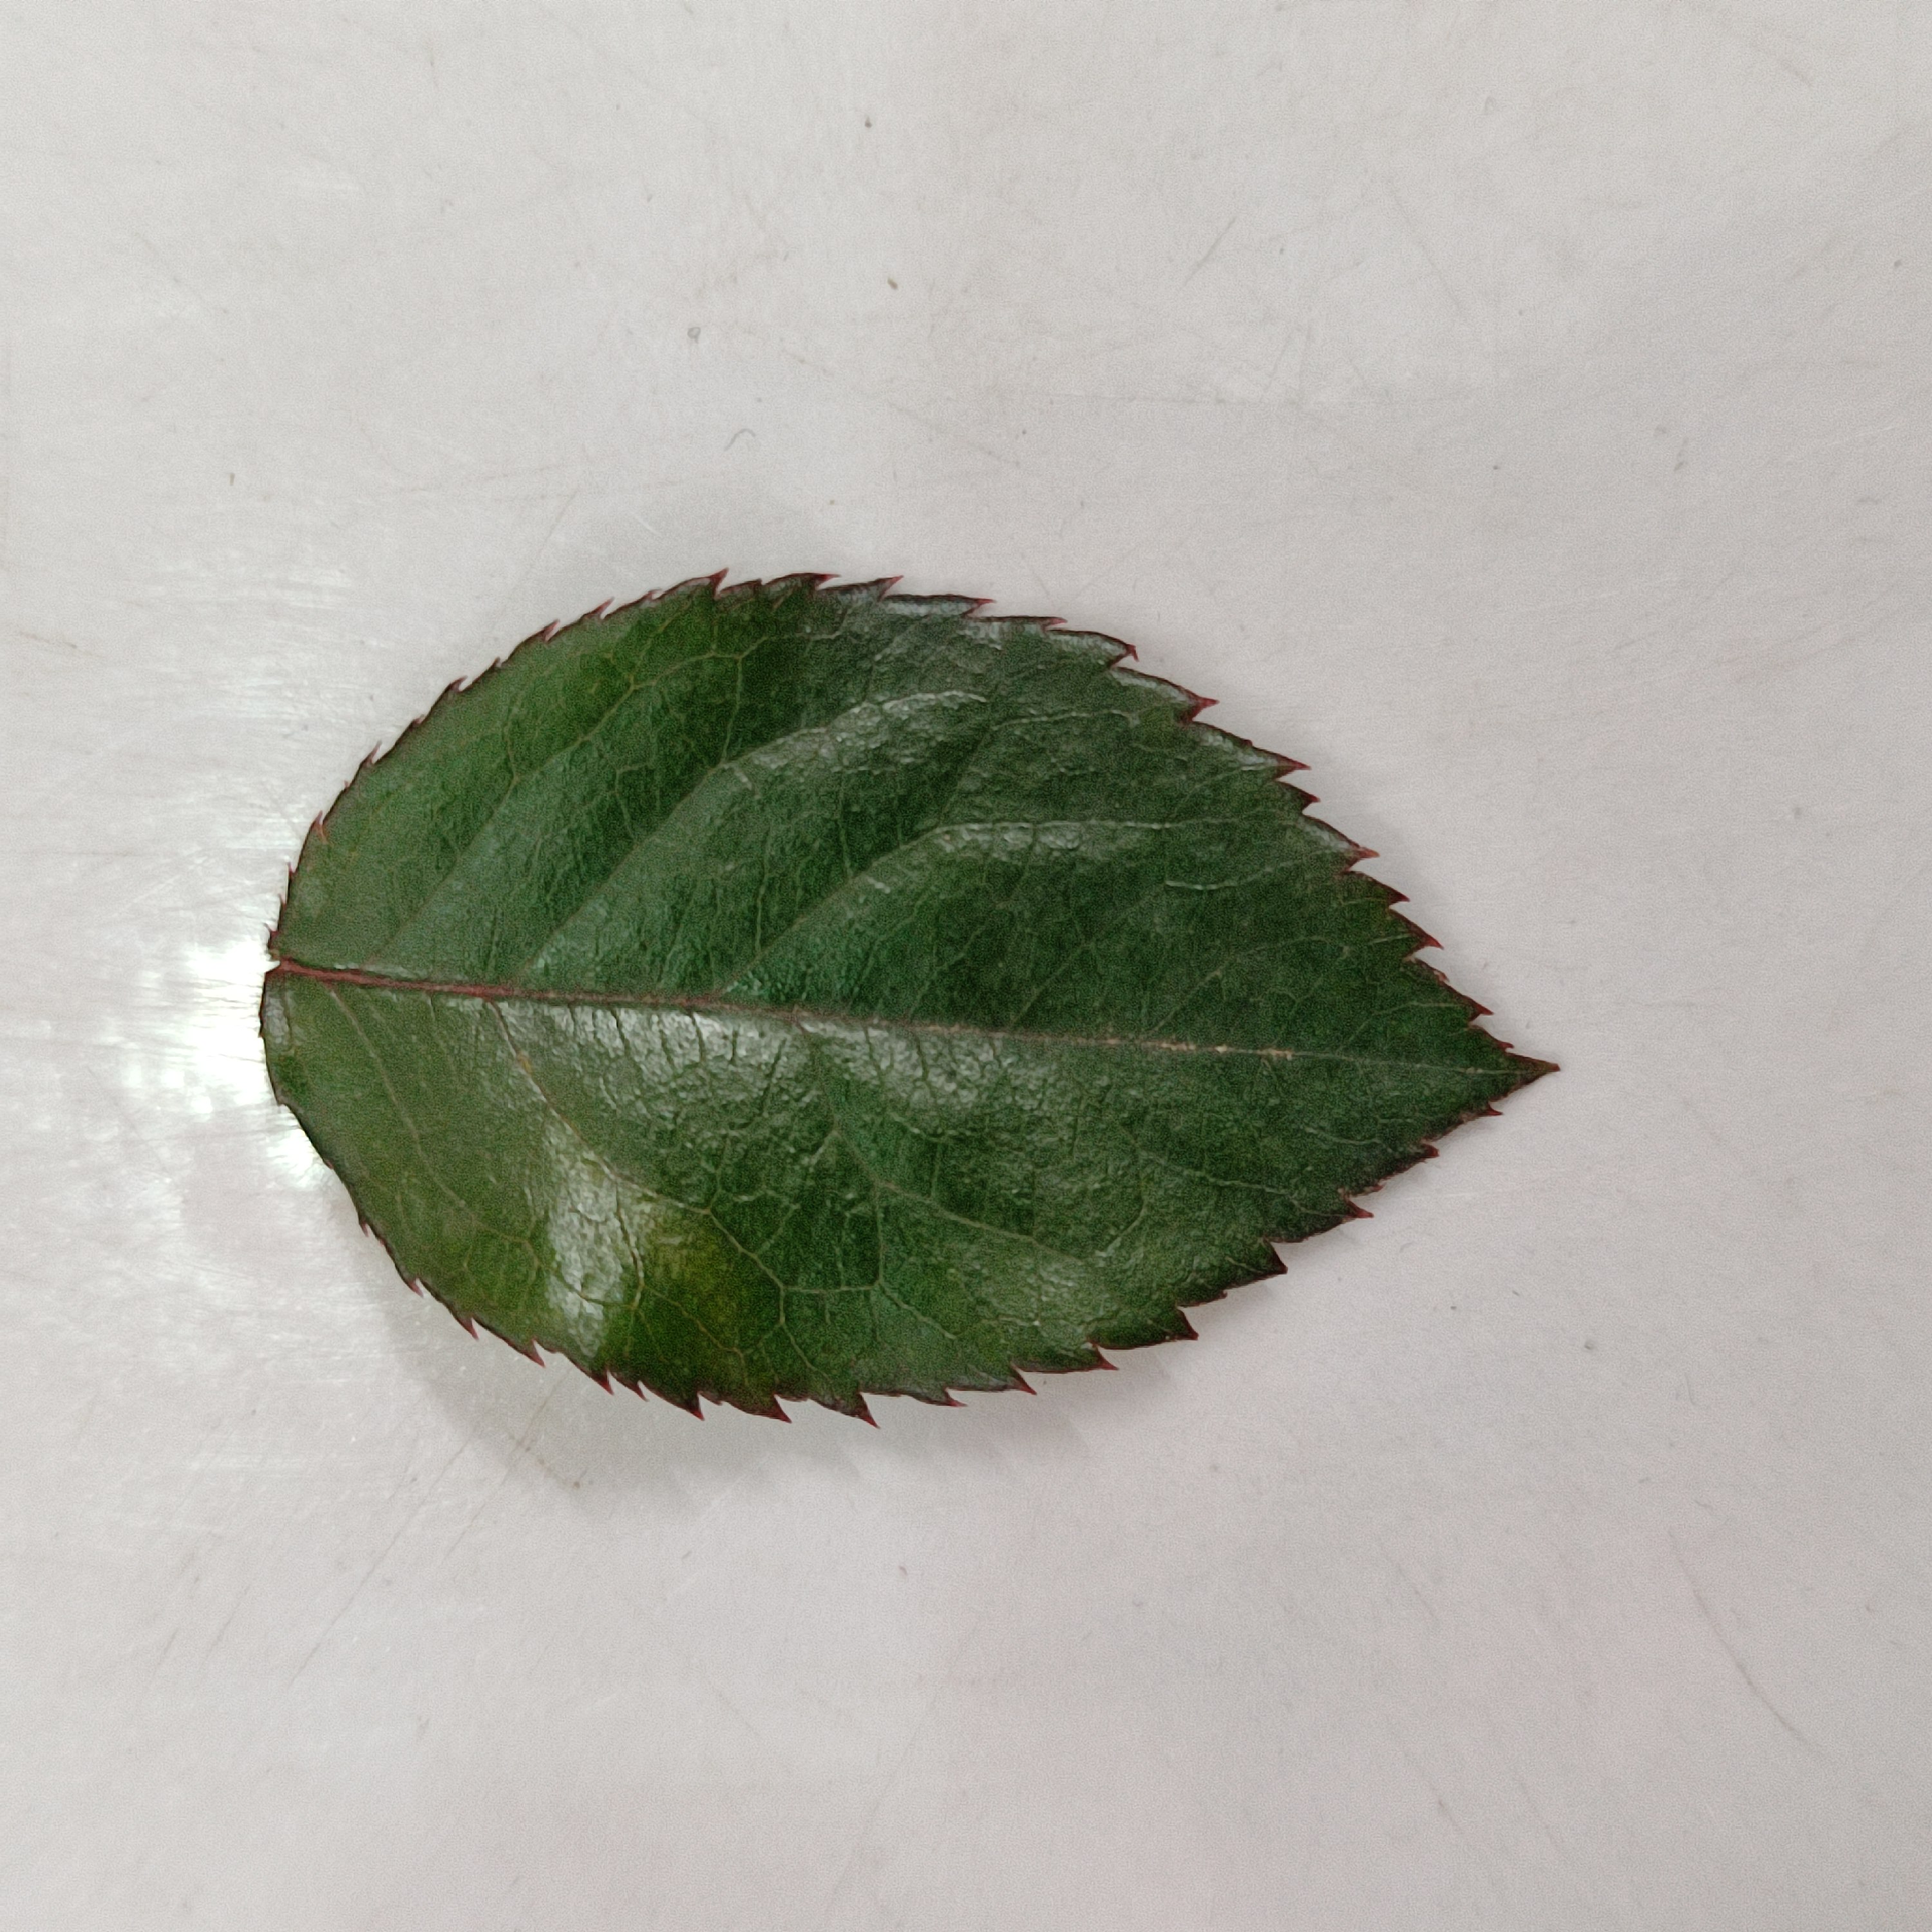
Label: Healthy Leaf